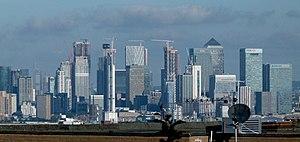
Le Royaume-Uni, en forme longue le Royaume-Uni de Grande-Bretagne et d'Irlande du Nord, est un pays d'Europe de l'Ouest, ou selon certaines définitions, d'Europe du Nord, dont le territoire comprend l'île de Grande-Bretagne et la partie nord de l'île d'Irlande, ainsi que de nombreuses petites îles autour de l'archipel. Le territoire du Royaume-Uni partage une frontière terrestre avec la république d'Irlande, et est entouré par l'océan Atlantique au nord, la mer du Nord à l'est, la Manche au sud, la mer Celtique au sud-sud-ouest, la mer d'Irlande au sud-ouest et les mers intérieures de la côte ouest de l'Écosse au nord-ouest. Le Royaume-Uni couvre une superficie de 246 690 km², faisant de lui le 80ᵉ plus grand pays du monde, et le 11ᵉ d'Europe. Il est le 22ᵉ pays plus peuplé du monde, avec une population estimée à 65,1 millions d'habitants. Le Royaume-Uni est une monarchie constitutionnelle ; il possède un système parlementaire de gouvernance. Sa capitale est Londres, une ville mondiale et la seconde place financière au monde.